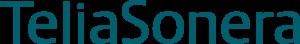
Telia Company, anciennement TeliaSonera, est l'opérateur de téléphonie historique suédois et finlandais.